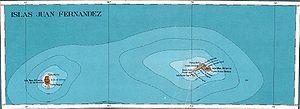
L'île Alejandro Selkirk, aussi connue sous le nom d'île Más Afuera, est la deuxième plus grande île de l'archipel Juan Fernández après l'île Robinson Crusoe, située 181 km plus à l'est, au large du Chili. Elle a une superficie de 48 km² et culmine à 1 329 mètres au-dessus du niveau de la mer.
L'archipel Juan Fernández, est un archipel du Chili situé à environ 675 kilomètres au large des côtes sud-américaines, dans l'Est de l'océan Pacifique sud. L'île Alejandro Selkirk, la plus occidentale, est à une distance de 747 km à l'ouest-nord-ouest des côtes chiliennes de la région du Biobio, tandis que la plus orientale, l'île Robinson Crusoe, se trouve à 602 km des rives de la région du Maule. Administrativement, l'archipel fait partie de la région de Valparaíso et constitue l'une des neuf municipalités de la province.